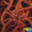
Label: cra